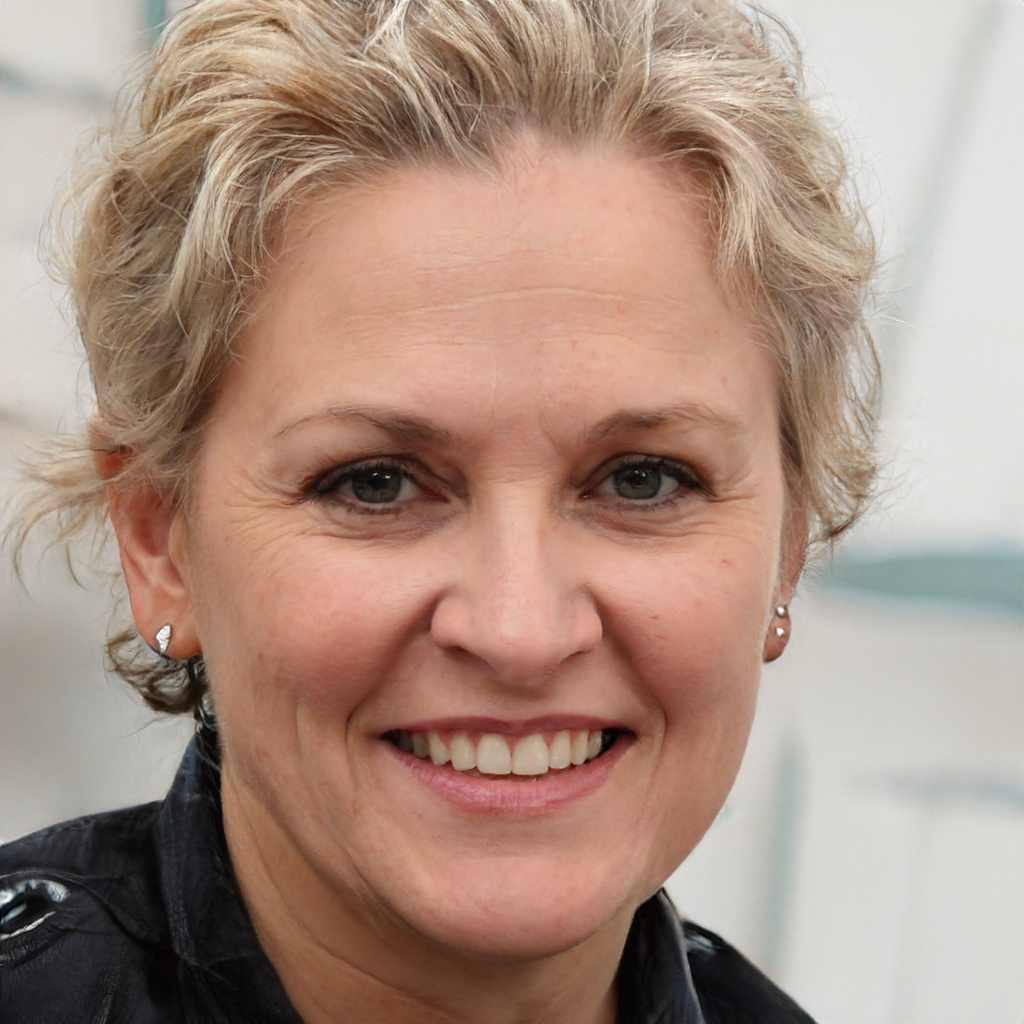
Portrait style: Real Portrait